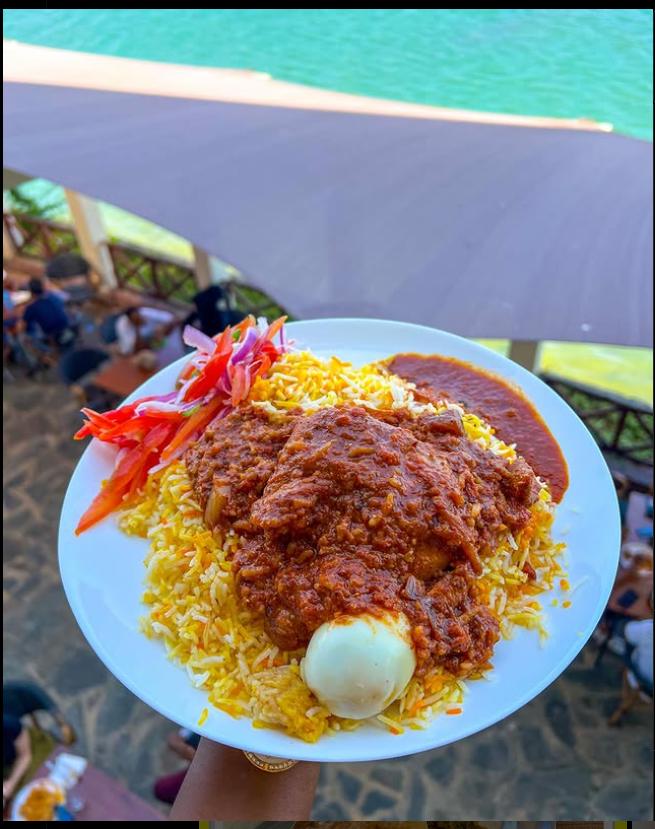
Kuna mkono unaoonekana uliobeba sahani nyeupe ulio na chakula aina ya biriani, yai na kachumbari. Chini kuna hema ya rangi ya kijivu na samawati. Pia kuna watu wanaonekana wakiwa wamekaa kwenye meza wakifanya shughuli zao.